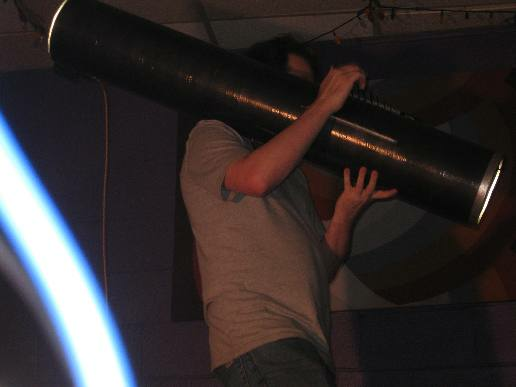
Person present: Yes